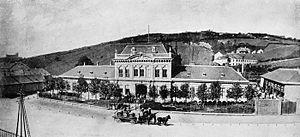
Palais palugyay, Bratislava/Pozsnoy/Presbourg, fin XIXe, siège du vignoble Palugyay, ""Château Palugyay""."
Le Palais Palugyay est un palais de style néo-Renaissance du XIXᵉ siècle. Il est situé à Bratislava en actuelle Slovaquie, au 1 de la rue de Prague.